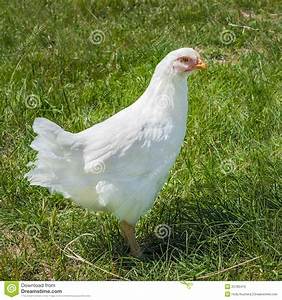
Label: chicken